Cavalry tactics

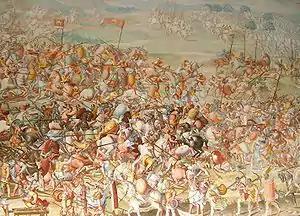
Battle of La Higueruela (1431) between John II of Castile and Muhammed IX, Nasrid Sultan of Granada

Medieval European knights attacked in several different ways, implementing shock tactics if possible, but always in formations of several knights, not individually. For defense and mêlée a formation of horsemen was as tight as possible next to each other in a line. This prevented their enemy from charging, and also from surrounding them individually. The most devastating charging method was to ride in a looser formation fast into attack. This attack was often protected by simultaneous or shortly preceding ranged attacks of archers or crossbowmen. The attack began from a distance of about and took about 15–20 seconds to cross the contemporary long range weapon's effective distance. A most important element, and one not easily mastered, was to stay in one line with fixed spaces while accelerating and having the maximum speed at impact. Often knights would come in several waves, with the first being the best equipped and armored. The lance as a primary weapon pierced the enemy. If an enemy soldier was hit in full gallop by a knight's lance couched under the armpit, he was thrown backwards with such a momentum that he knocked over several of his compatriots, and was more often than not, killed; in some cases, the lance would even skewer the man and kill or wound the soldier behind him. The heavy lances were dropped after the attack and the battle was continued with secondary mêlée weapons, such as swords, battle axes, war hammers, or maces.